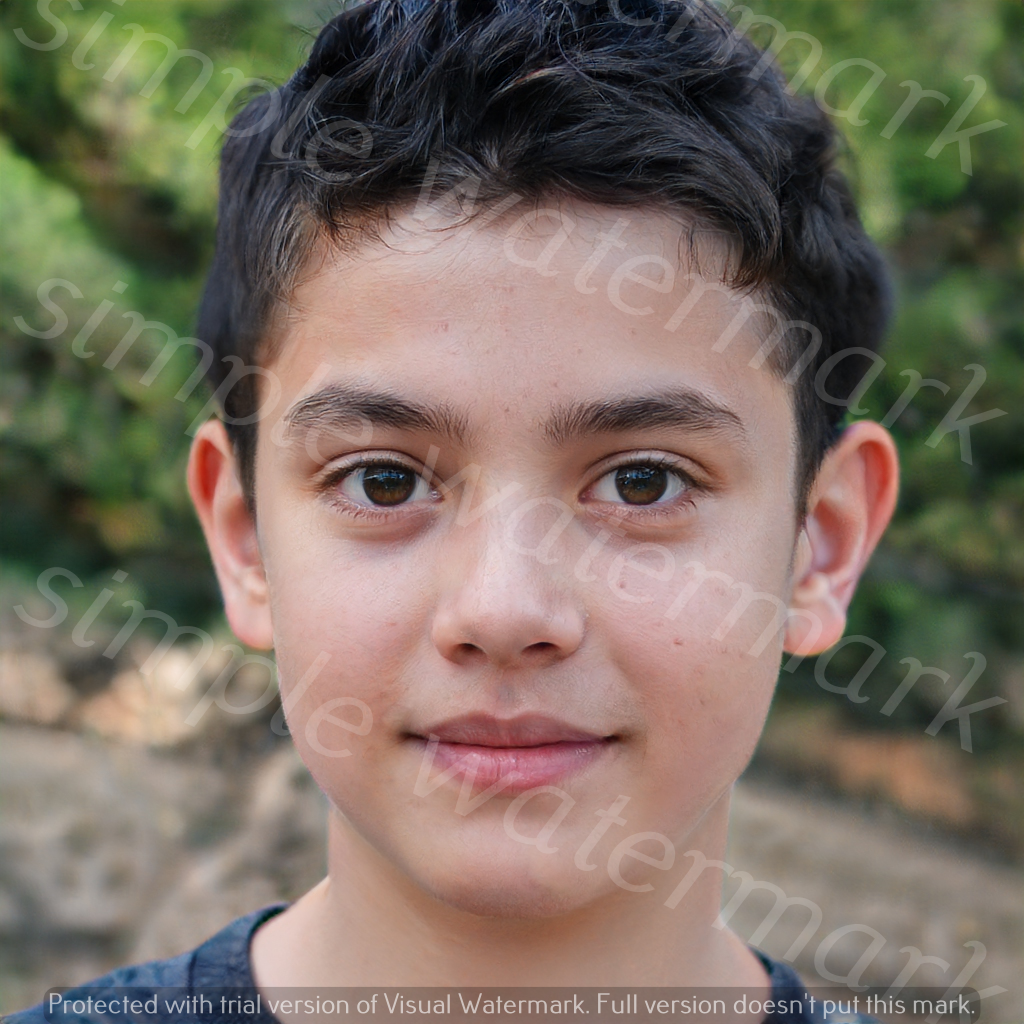
Label: Watermark